Humphrey Tonkin

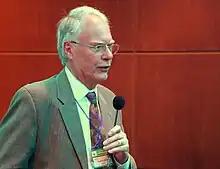
Tonkin in 2008

Humphrey R. Tonkin (born 2 December 1939) is professor of English, and served as the 4th president of the University of Hartford. He is also a dedicated Esperantist.